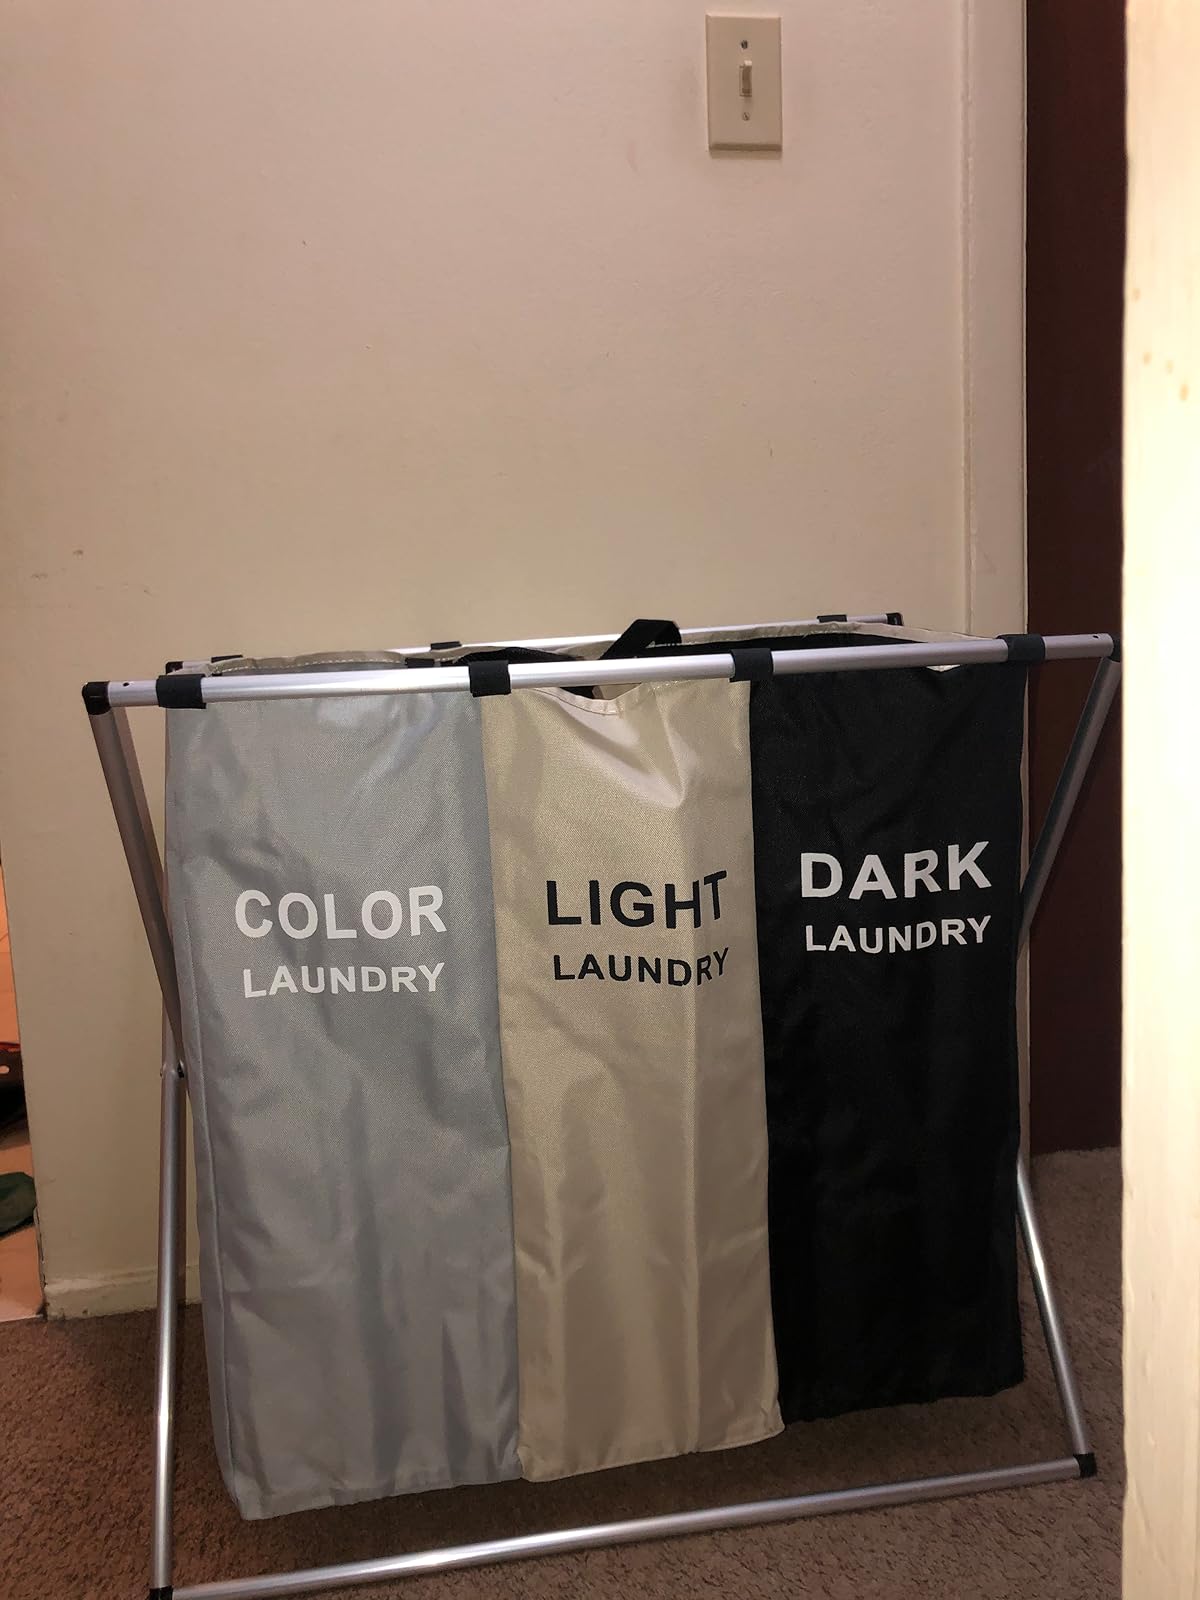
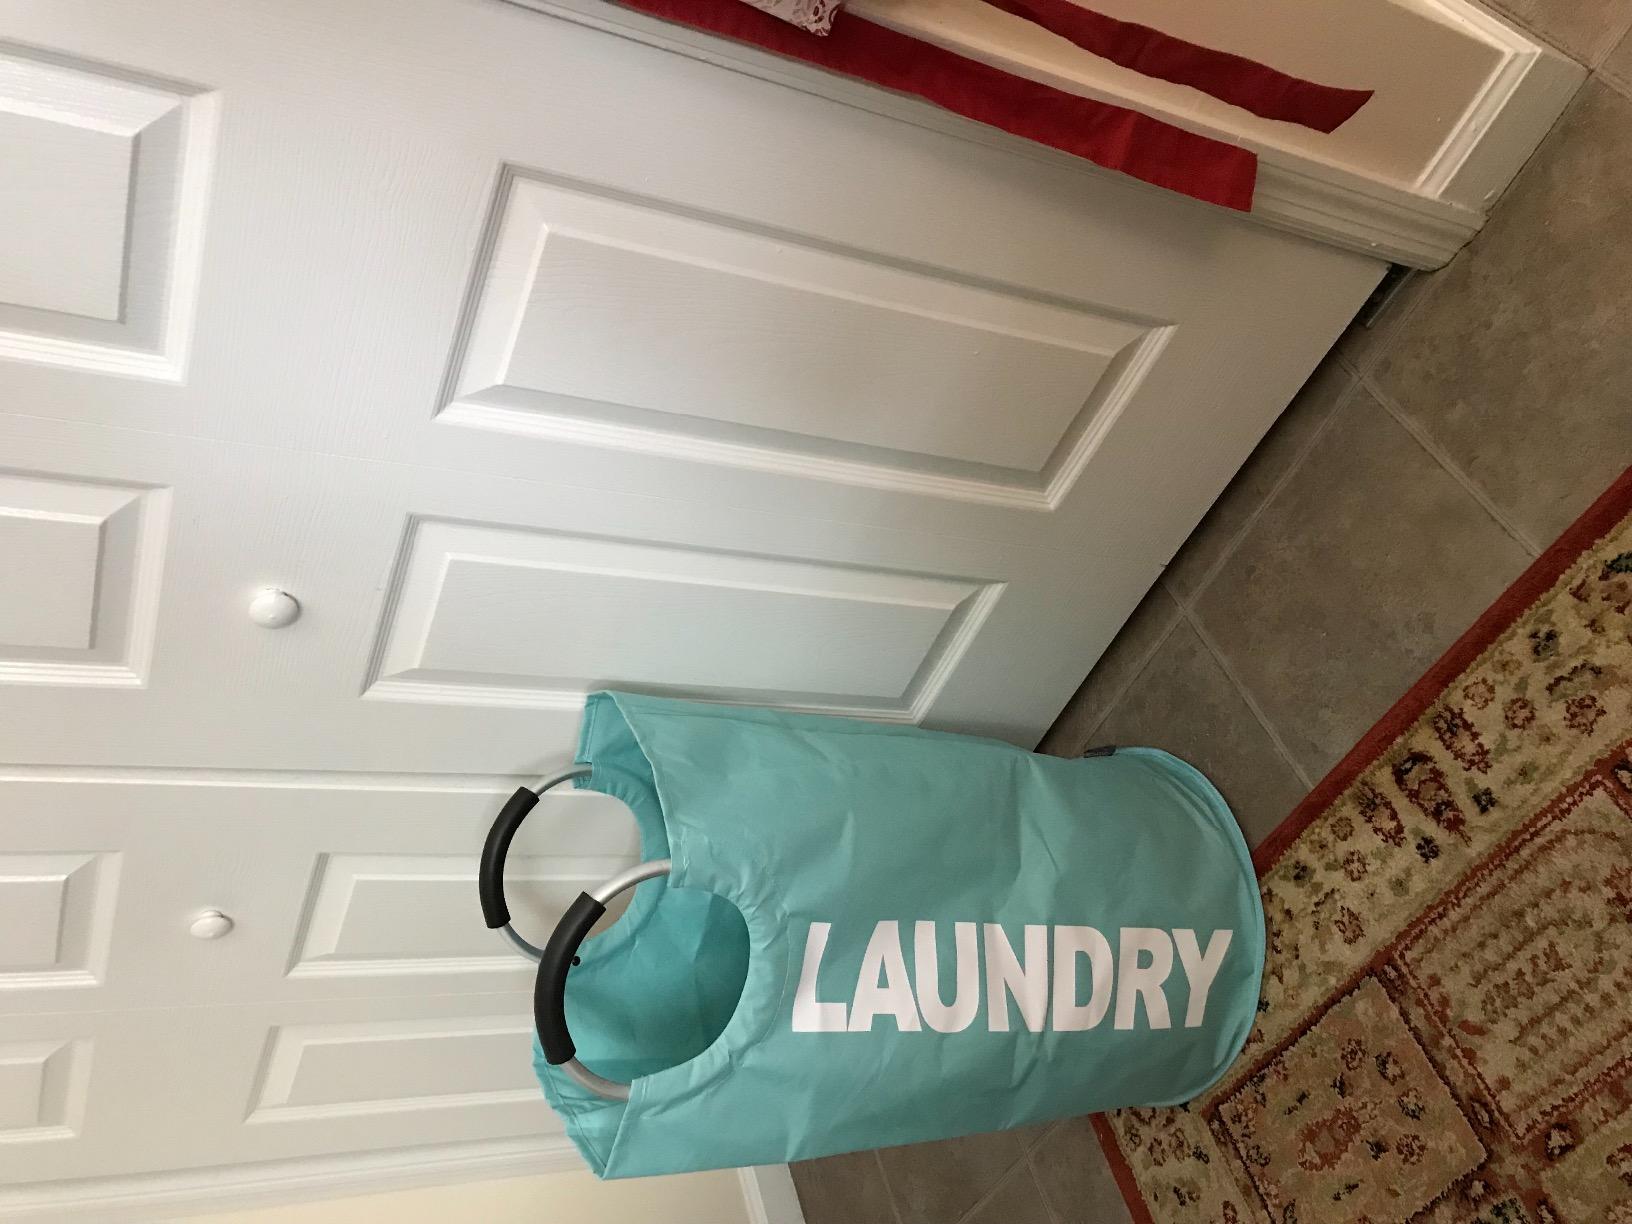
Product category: items_hamper
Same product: no